Austrheim

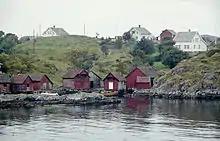
View of a small fishing village area in Austrheim

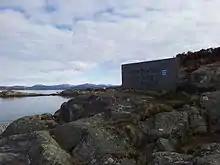
View of Vardetangen

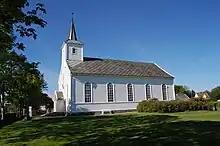
Austrheim Church

Historically, Austrheim was a part of the large Lindås Municipality. On 1 January 1910, the northwestern district of Lindås (population: 2,518) was separated from Lindås to form the new municipality of Austrheim. On 1 January 1947, all of the islands located west of the Fedjefjorden (population: 920) were separated to form the new Fedje Municipality. During the 1960s, there were many municipal mergers across Norway due to the work of the Schei Committee. On 1 January 1964, the Straume area on the island of Radøy (population: 56) was transferred from Austrheim to the new Radøy Municipality.